Cagot

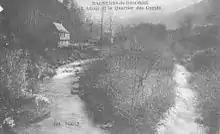
A postcard of the subprefecture of Bagnères-de-Bigorre, showing the neighborhood of the Cagots and the river Adour which separates it from the main town

The Cagots were present in France in Gascony to the Basque Country, but also in the north of Spain (in Aragon, south and north Navarre, and Asturias).